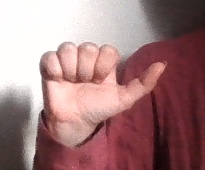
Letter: dhad